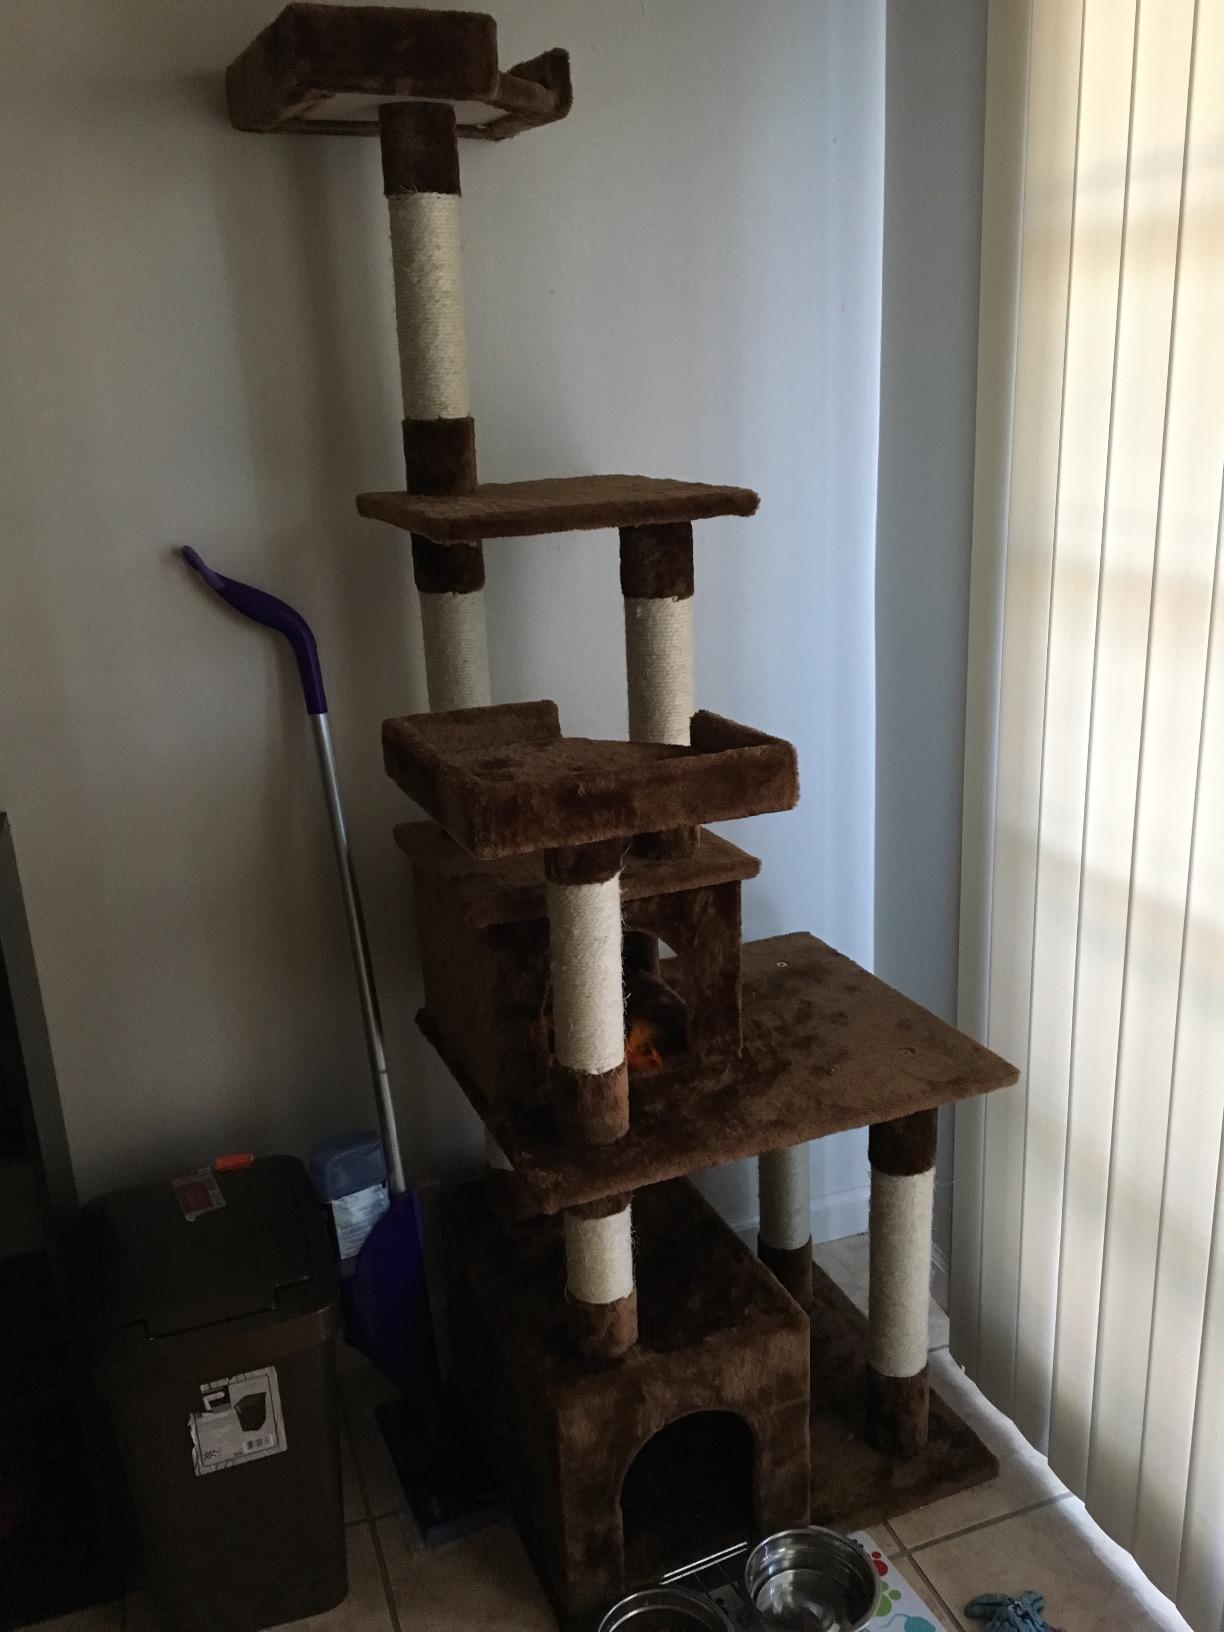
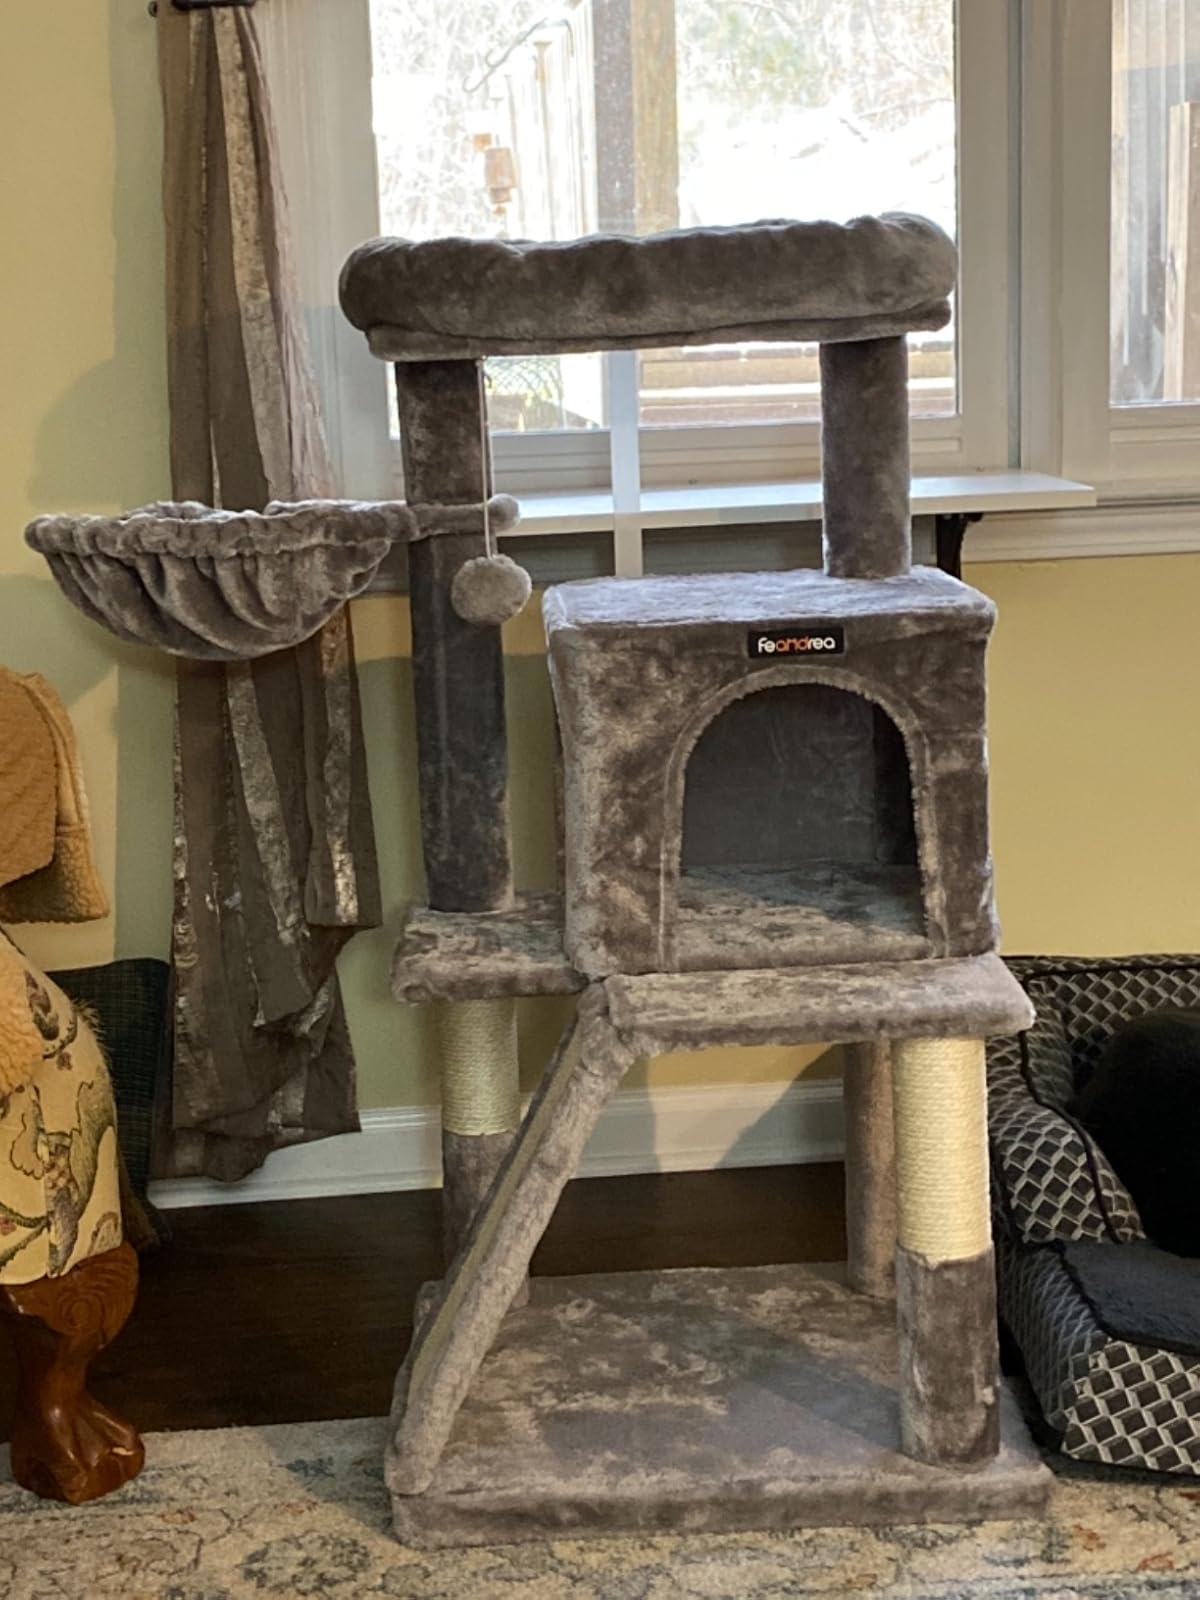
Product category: items_cat tree
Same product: no